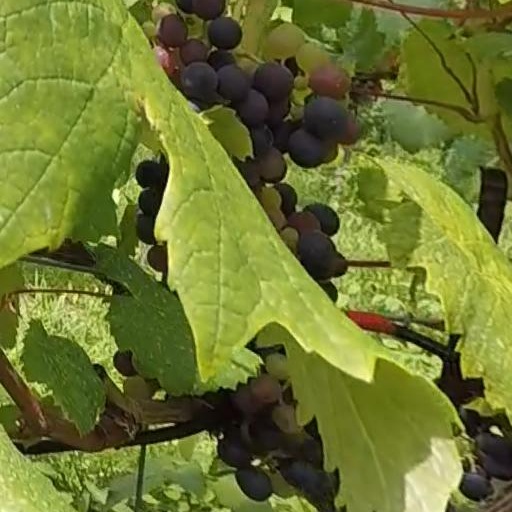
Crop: grape